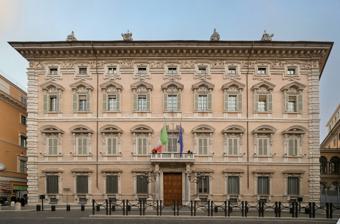
Building: Palazzo Madama, Rome
Country: Italy
Year built: 1505
Seat of the Senate of the Italian Republic For the Savoy residence in Turin, see Palazzo Madama, Turin . Palazzo Madama Senate of the Italian Republic Palazzo Madama, seat of the Italian Senate Click on the map for a fullscreen view General information Town or city Rome Country Italy Coordinates 41°53′57″N 12°28′27″E / 41.8992°N 12.4743°E / 41.8992; 12.4743 Construction started Late 15th century Completed 1505 Client Medici Family Palazzo Madama ( Italian pronunciation: [paˈlattso maˈdaːma] ) in Rome is the seat of the Senate of the Italian Republic , the upper house of the Italian Parliament . History It was built atop the ruins of the ancient baths of Nero , next to Piazza Navona . The terrain had been acquired in the Middle Ages by the monks of the Abbey of Farfa , who later ceded it to France . The new building was begun at the end of the 15th century and completed in 1505, for the Medici family. It housed two Medici cardinals and cousins, Giovanni and Giulio, who both later became popes as Leo X and Clement VII , respectively. Catherine de' Medici , Clement VII's niece, also lived here before she was married to Henry, son of King Francis I of France in 1533. Cardinal Francesco Maria Del Monte , patron of the artist Caravaggio , lived there until his death in 1627. The palace takes its name from Madama Margherita of Austria , illegitimate daughter of Emperor Charles V , who married another illegitimate son, Alessandro de' Medici and, after his death, Ottavio Farnese . Thus part of the art collection of the Florentine Medici family was inherited by the Farnese family. Mid-17th century façade with cornice The current façade was built in the mid-1650s by both Cigoli and Paolo Maruccelli . The latter added the ornate cornice and whimsical decorative urns on the roof. After the extinction of the Medici in 1743 , the palace was handed over to the House of Lorraine and, later, to Pope Benedict XIV , who made it the seat of the Papal Government . In 1849, Pius IX moved here the Ministries of Finances and of the Public Debt, as well as the Papal Post Offices. In 1871, after the conquest of Rome by the newly formed Kingdom of Italy , the palazzo became the seat of the Senate of the Kingdom of Italy . See also Some other Italian institutional buildings: Palazzo del Quirinale Seat of the President Palazzo Chigi Seat of the Prime Minister Palazzo Montecitorio Seat of the Italian Chamber of Deputies Palazzo della Consulta , seat of the Constitutional Court of Italy References